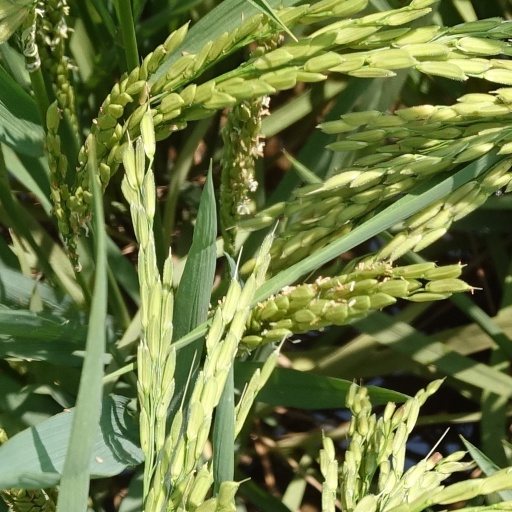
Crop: rice